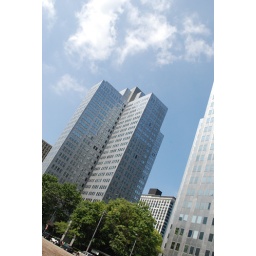
Don't actually remember the name of this building but loved the reflection of the sky in the windows.